The Bob Newhart Show

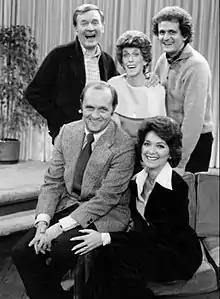
Standing, from left: Howard Borden, Carol Kester, Jerry Robinson; seated: Bob and Emily Hartley

The show centers on Robert "Bob" Hartley (Newhart), a Chicago psychologist, his work and home life, with his supportive, though occasionally sarcastic, wife Emily (Suzanne Pleshette), and their friendly but mildly pesky neighbor, airline navigator Howard Borden (Bill Daily). The medical building where Bob's practice is located also houses Jerry Robinson (Peter Bonerz), an orthodontist whose office is on the same floor, and their receptionist, Carol Kester (Marcia Wallace), as well as a number of other doctors who appear on the show occasionally.